John Beanland

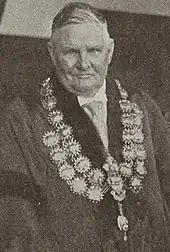
John Beanland wearing mayoral chains

In April 1909, Beanland was elected onto the St Albans School Committee and in 1913, he was elected chairman. He became the president of the St Albans Library Committee. In 1911, Beanland travelled to England to attend the coronation of George V, followed by several months of travel for pleasure.